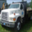
Label: truck